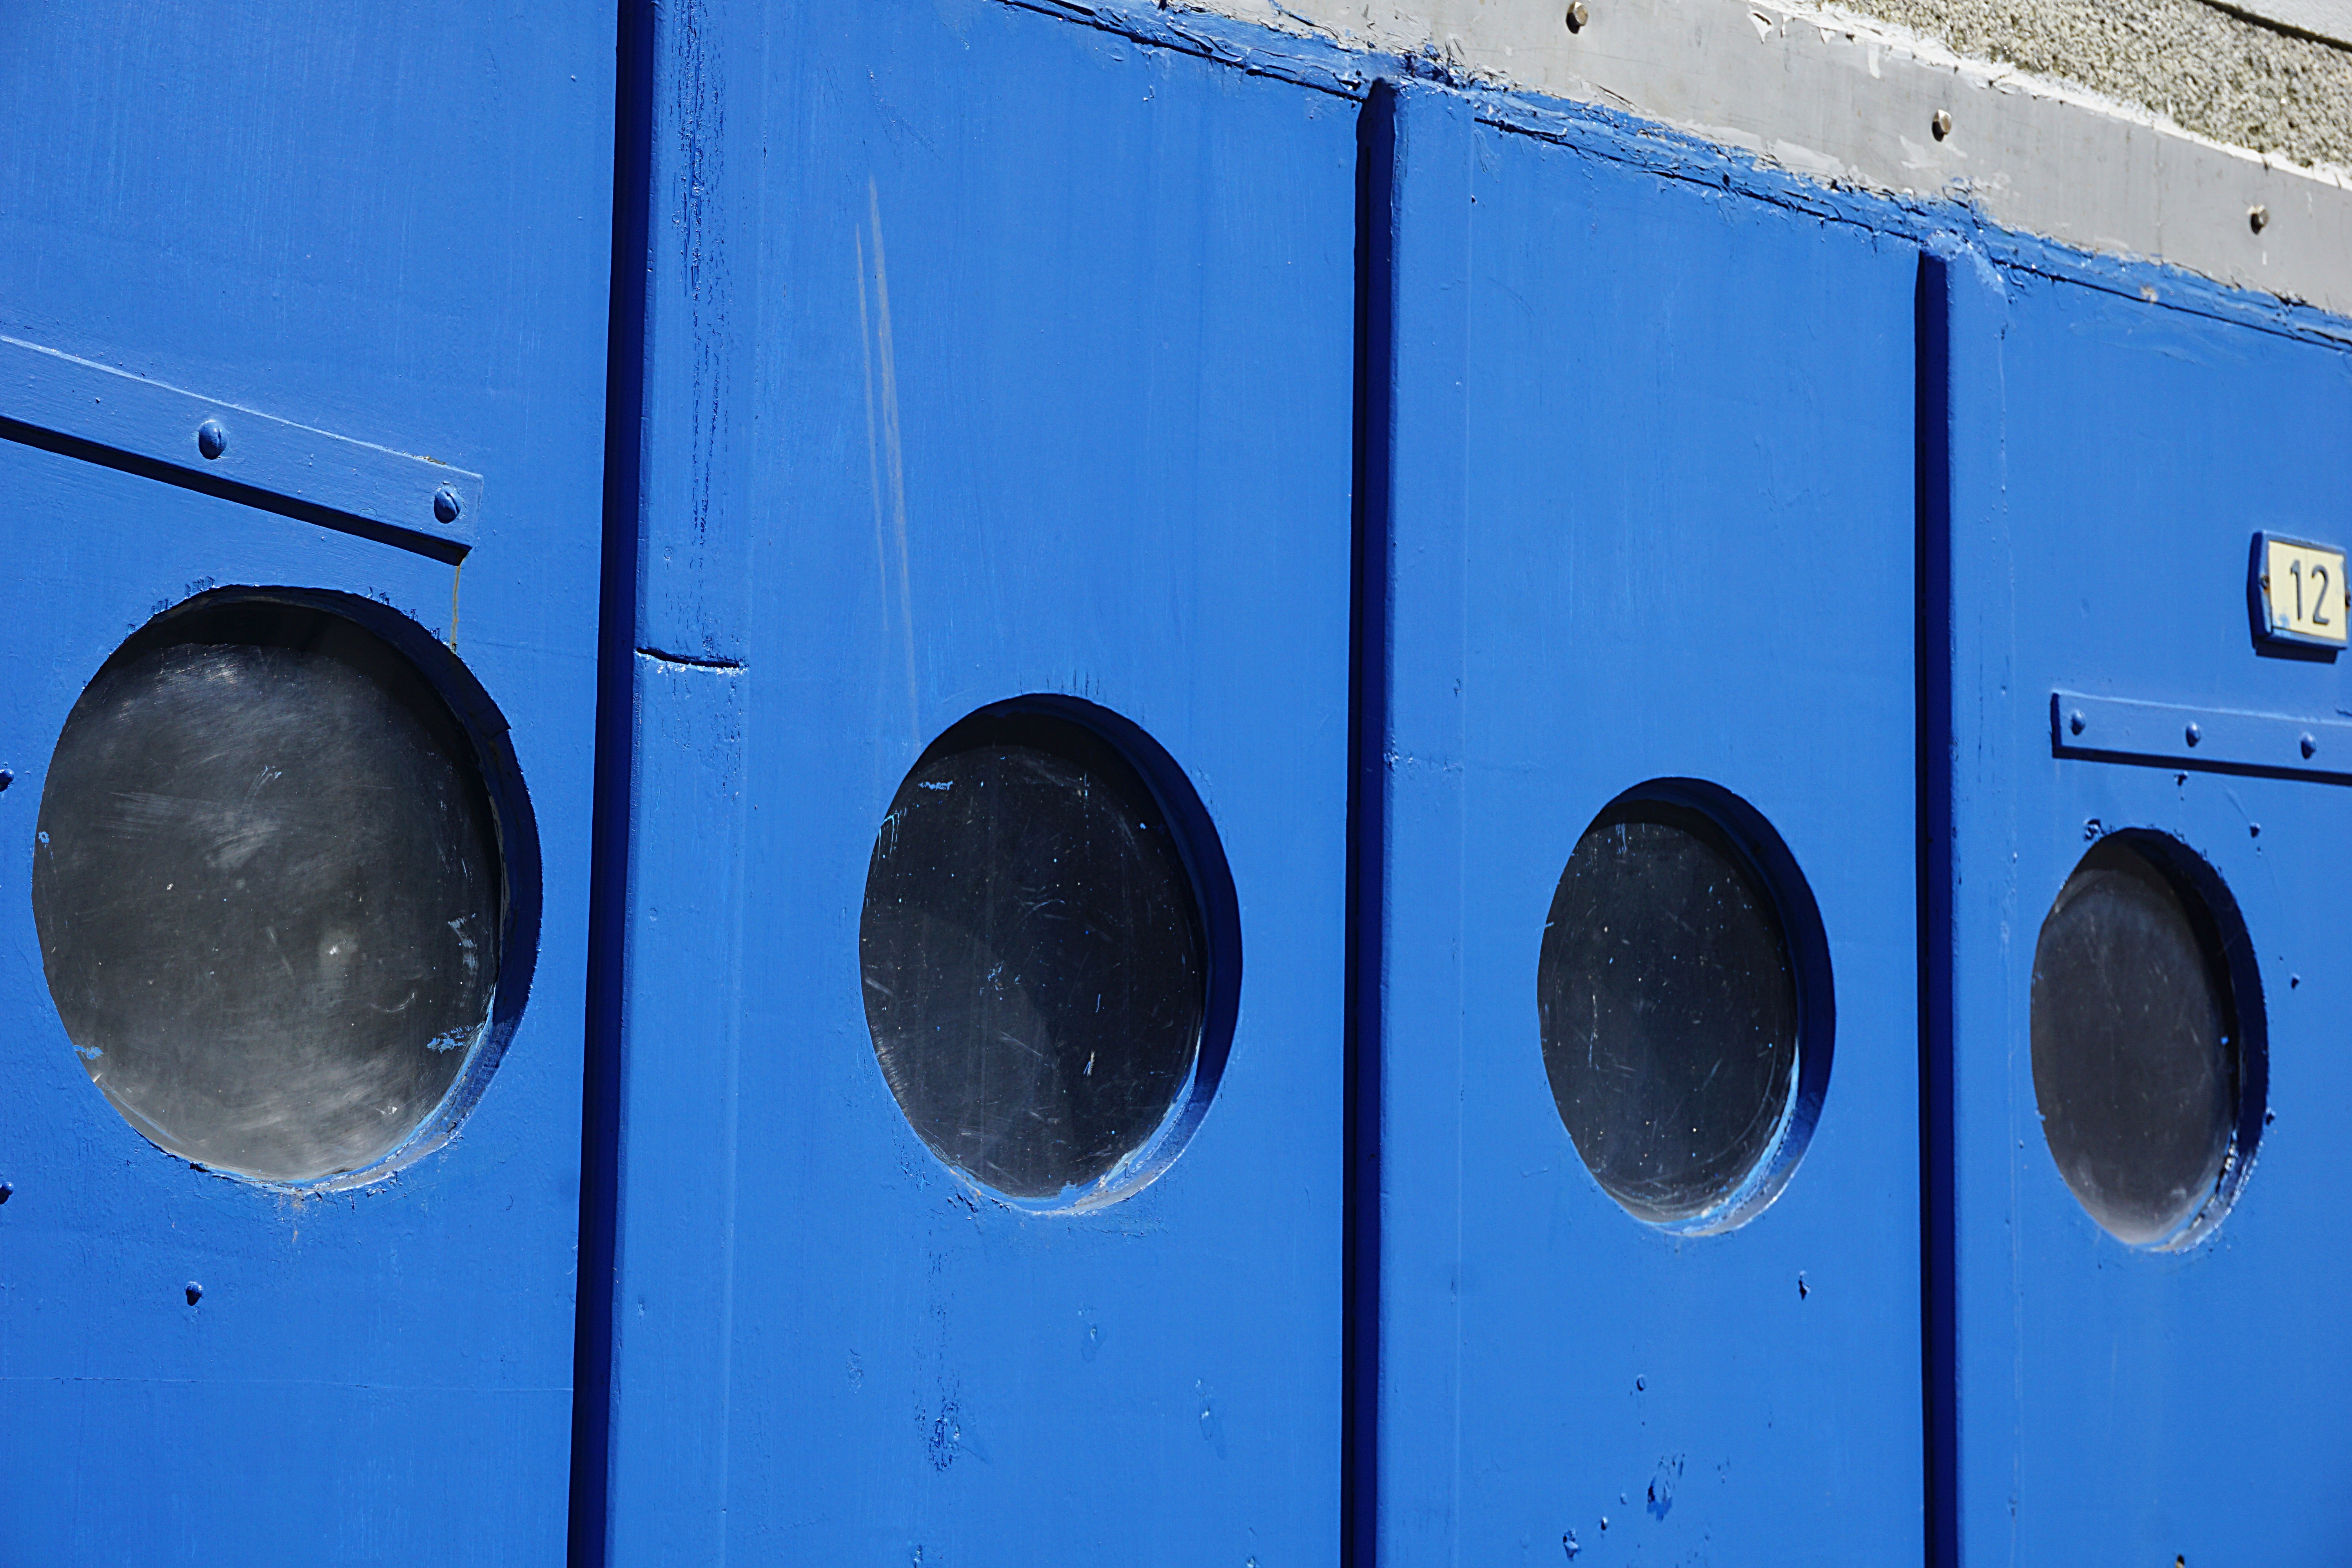
wood, glass, building, color, blue, electricity, door, shape, entry, former, service, portholes, glass and wood, man made object